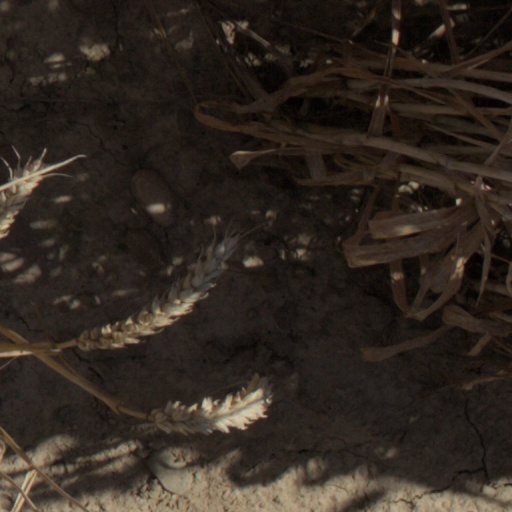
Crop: wheat